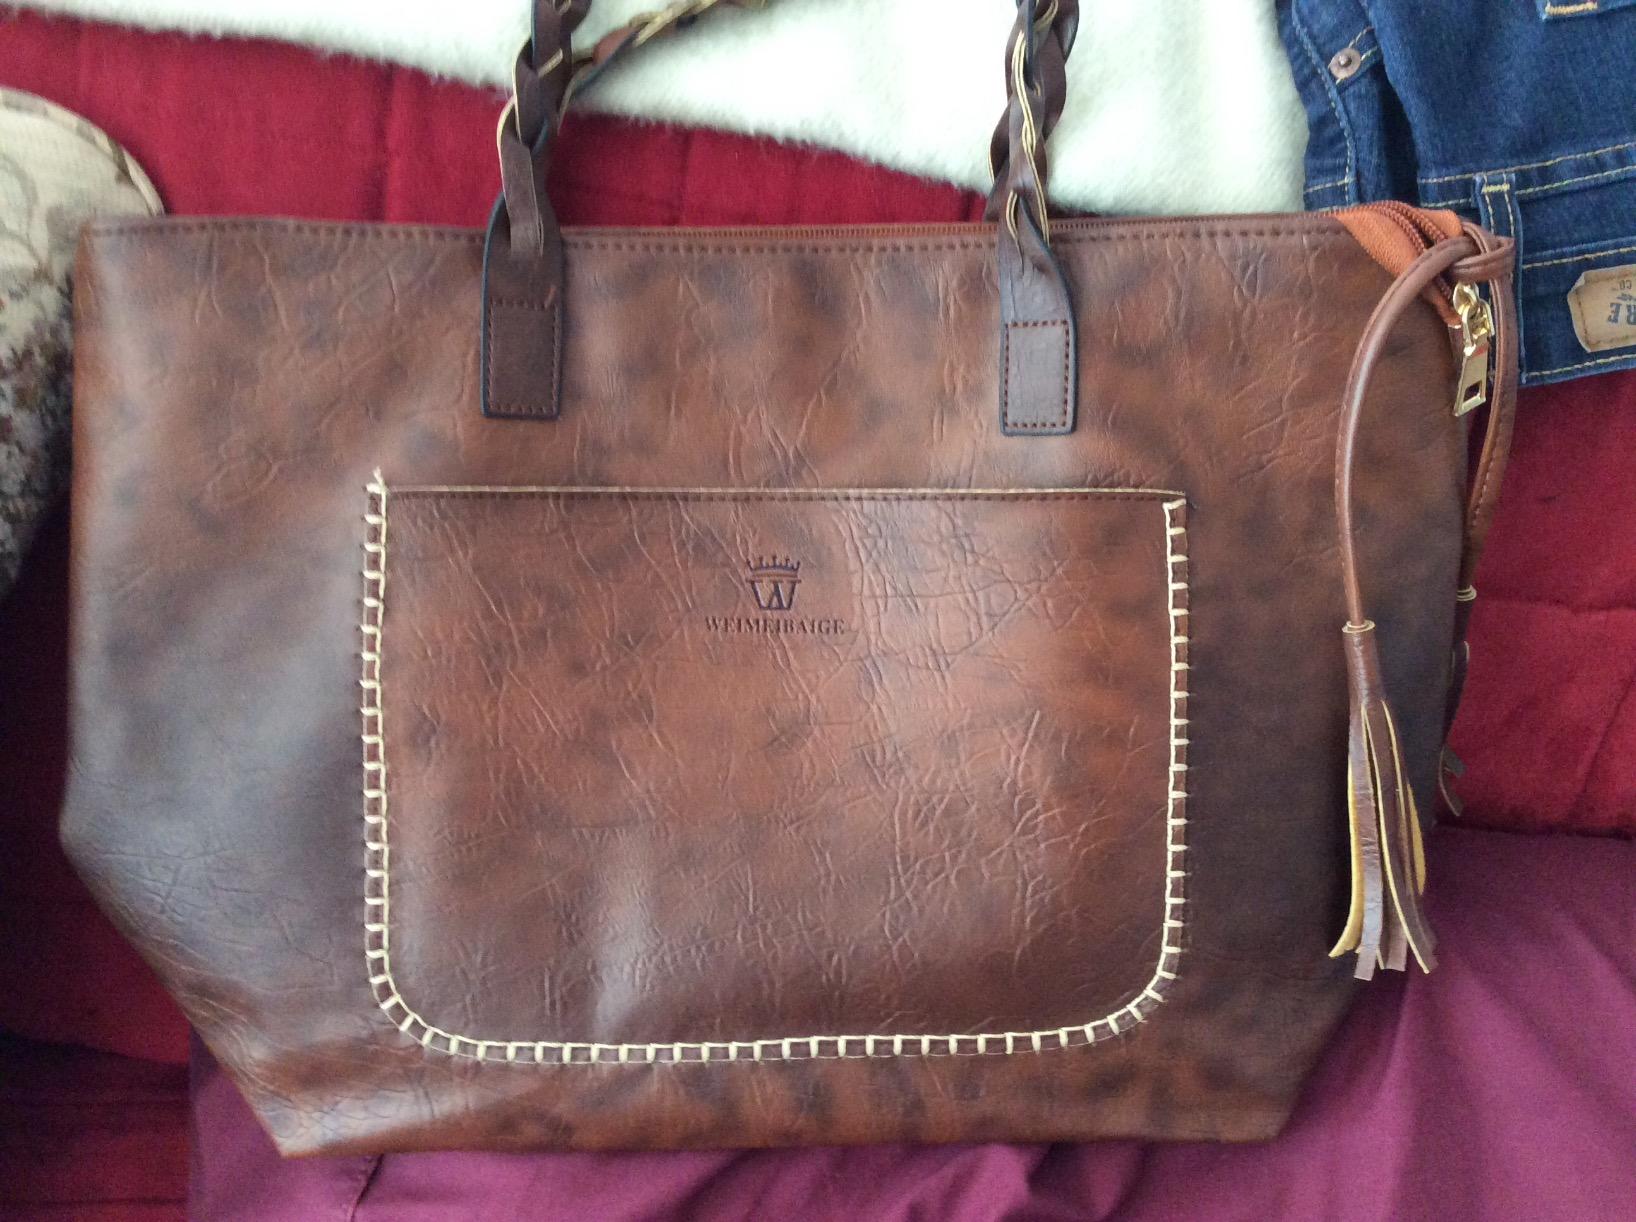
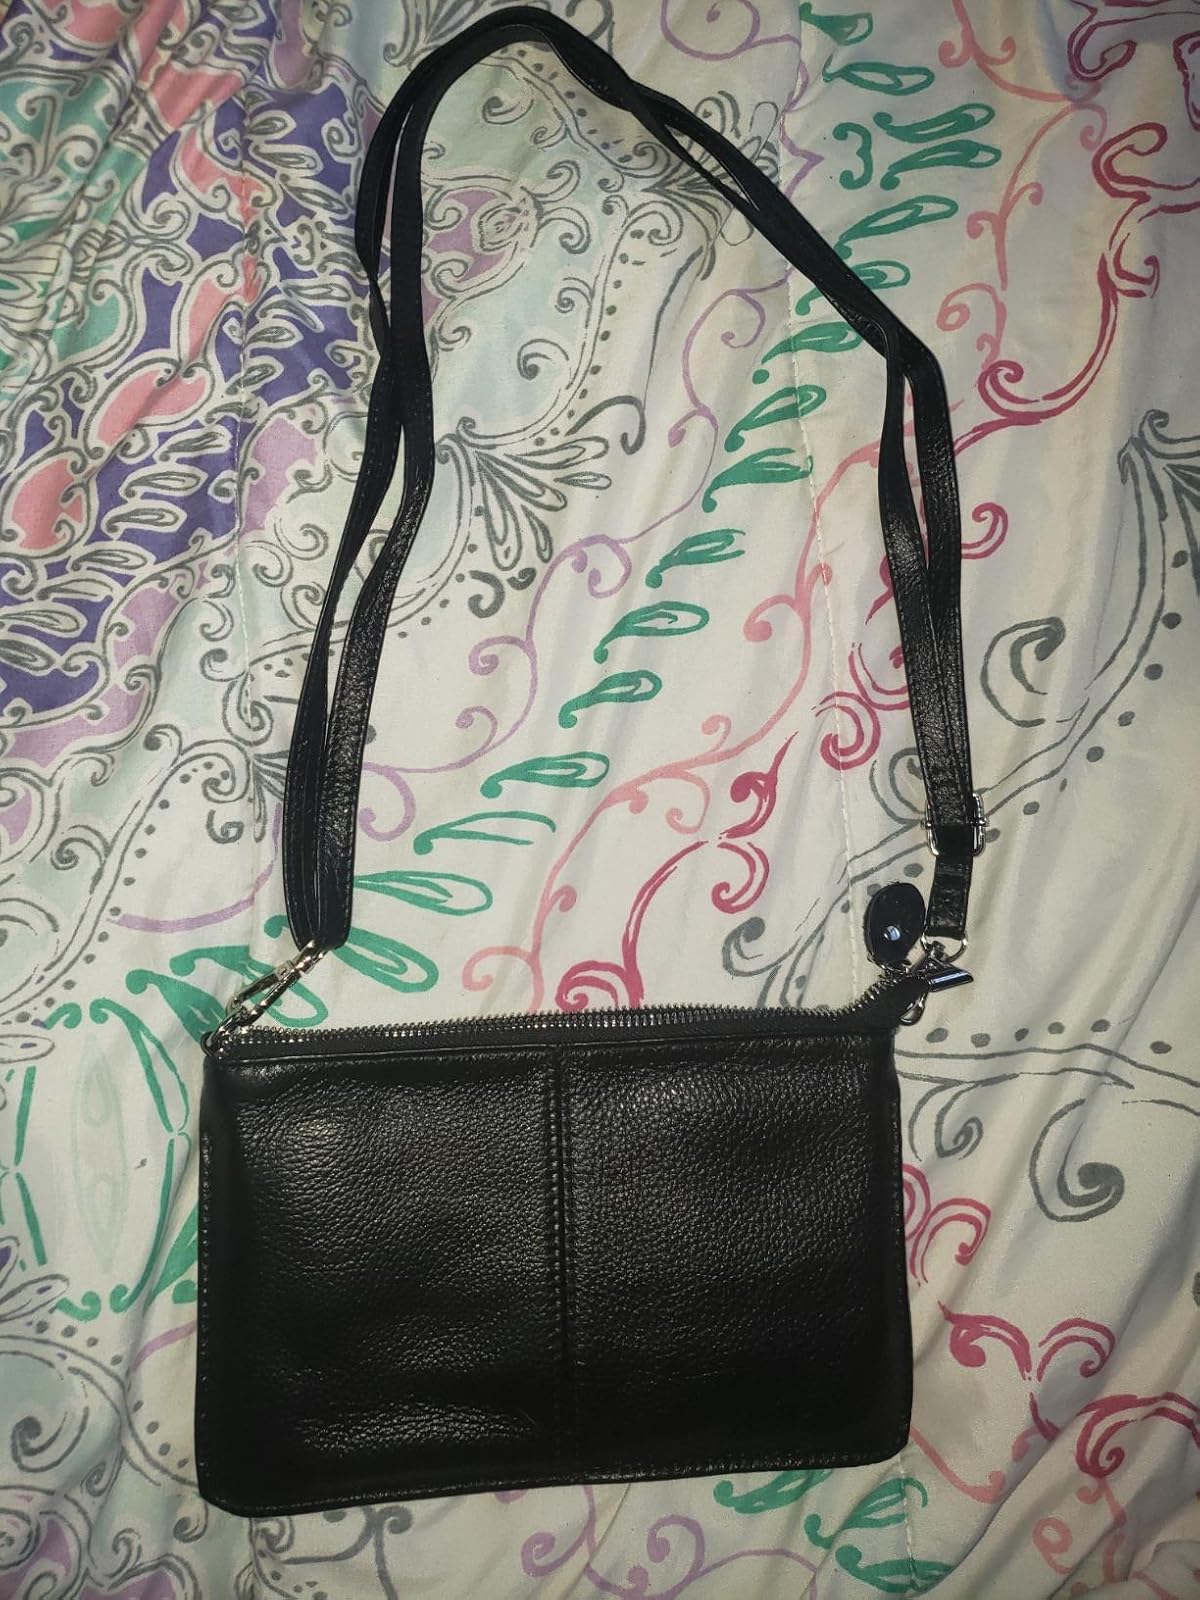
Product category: accessories_handbag
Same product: no